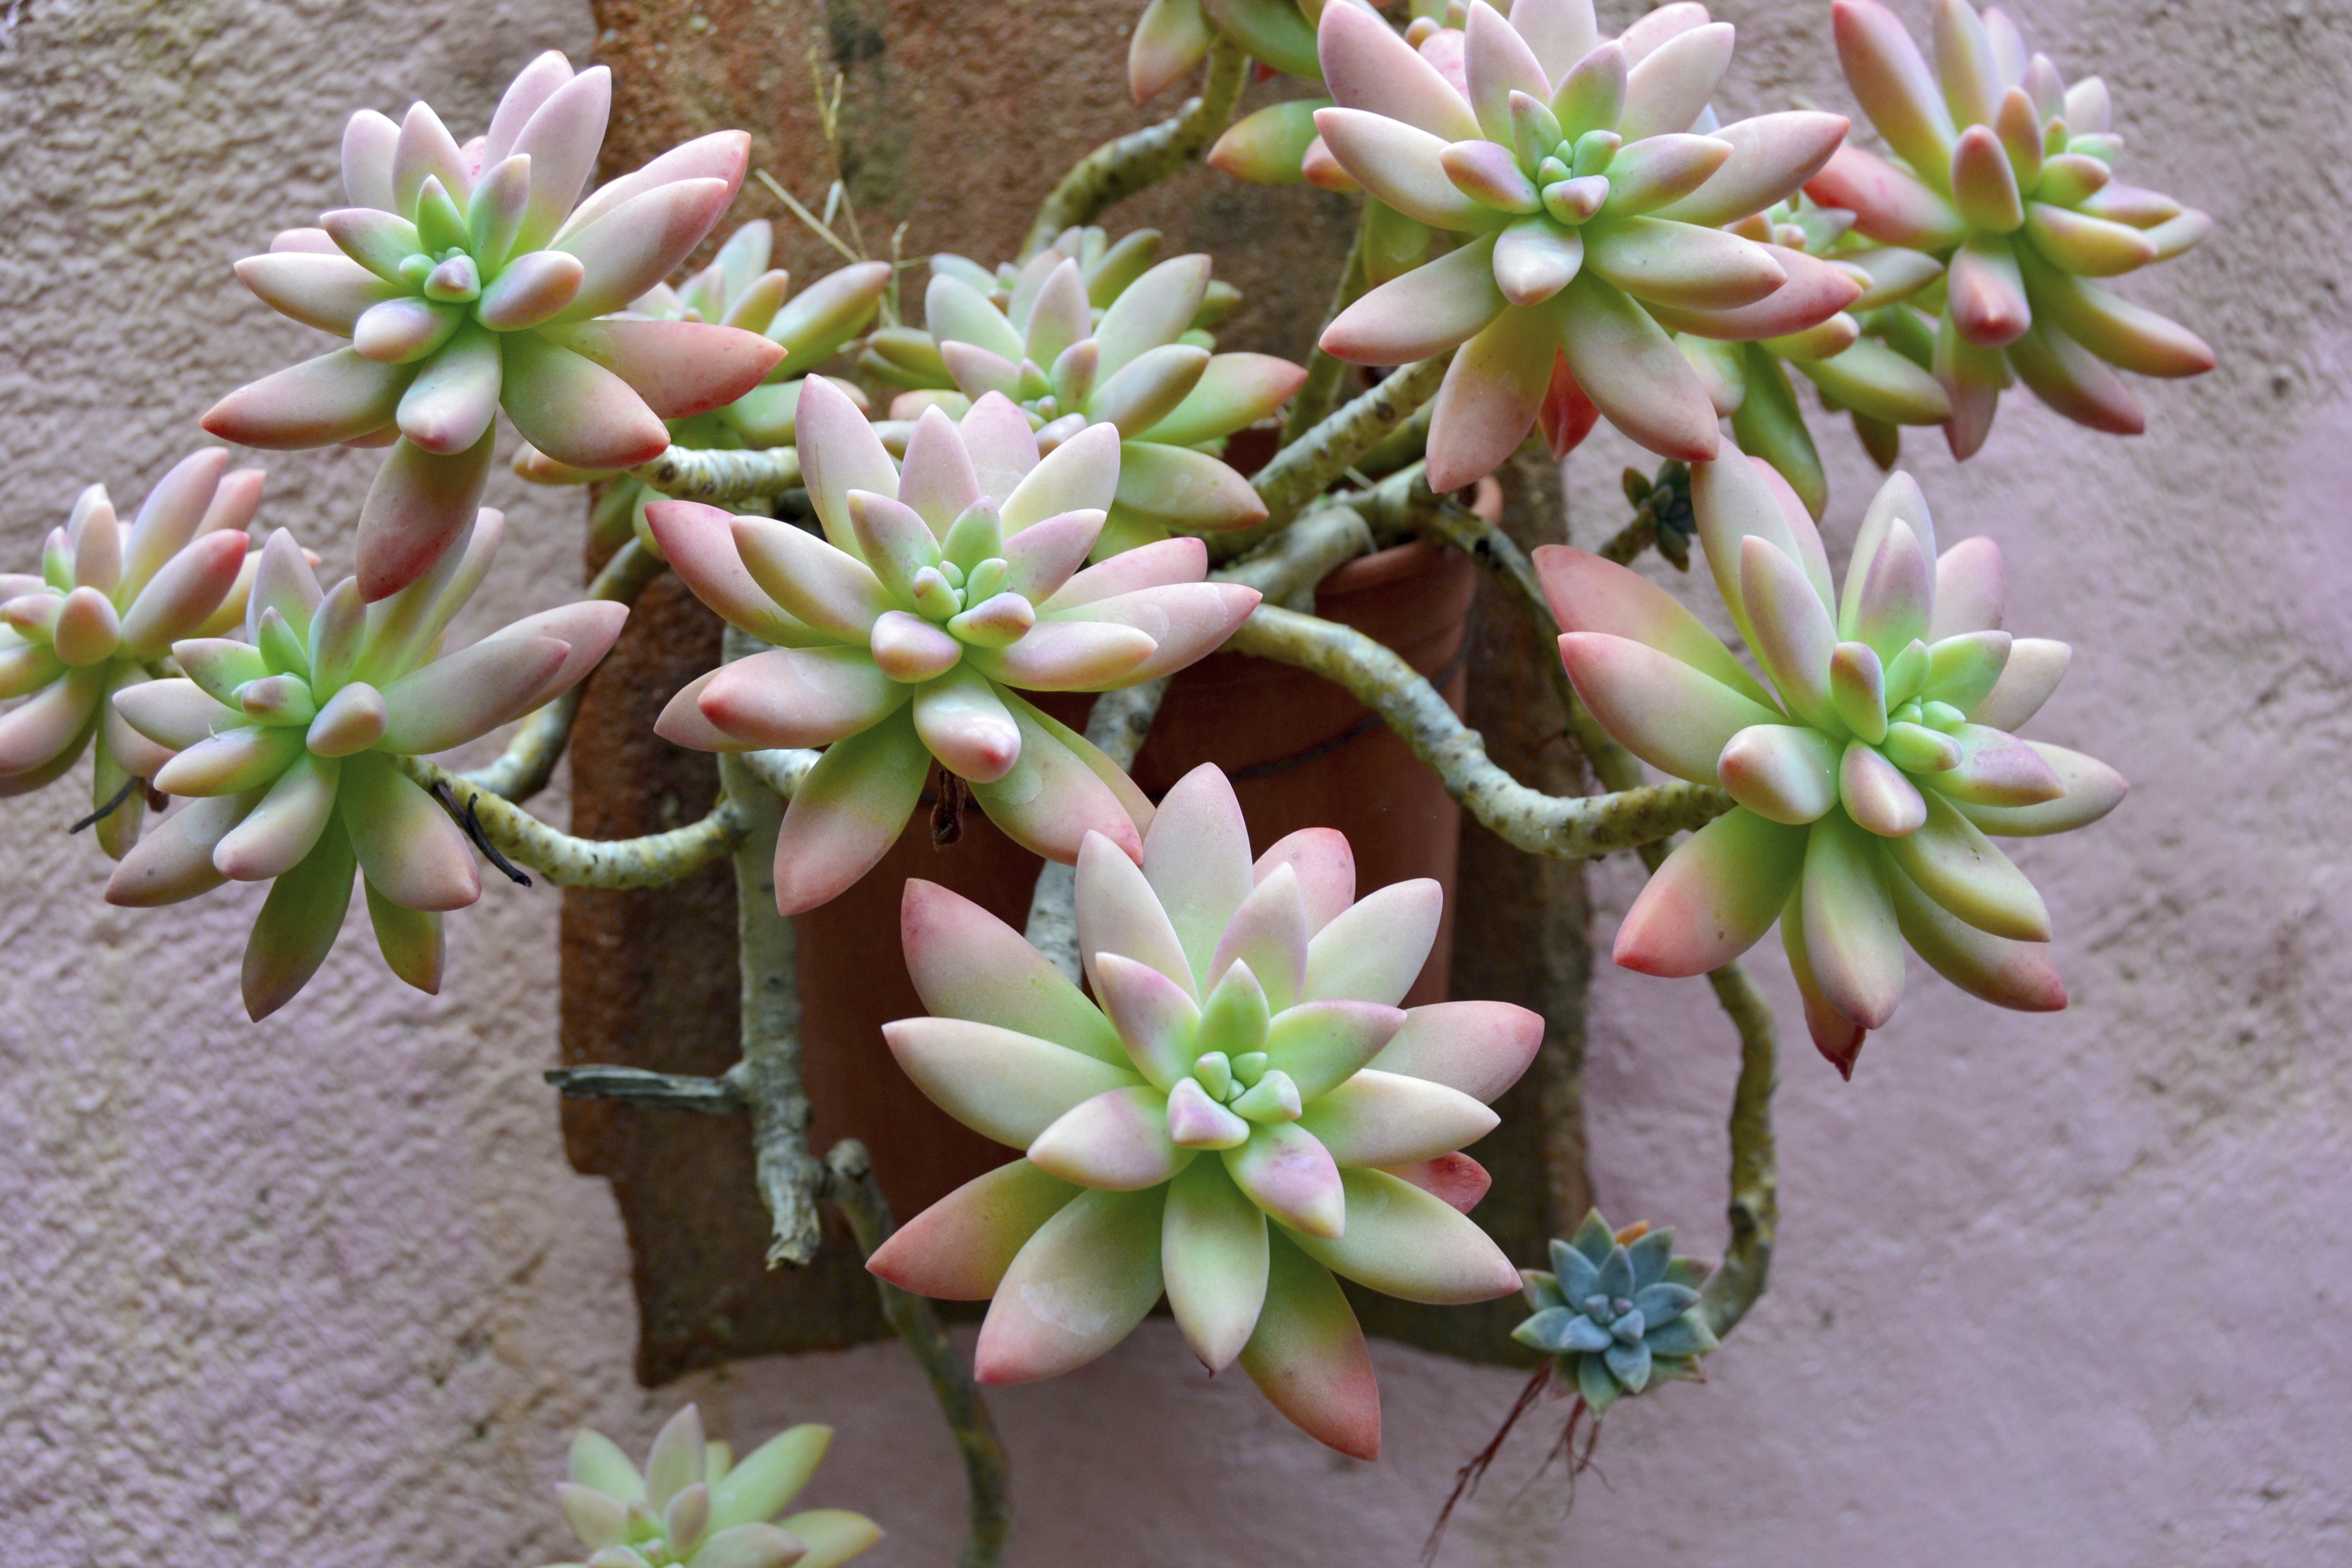
flower, plant, green, pink, Pachyphytum, stonecrop family, terrestrial plant, flowering plant, Saxifragales, succulent plant, jade flower, houseplant, asclepiadoideae, echeveria